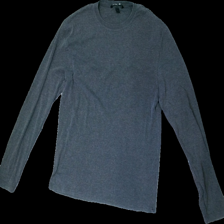
View: front
Type: Top
Category: Men
Brand: Not in the list
Brand text on label: Basic you
Colors: Grey
Material: 60% Cotton 40% Polyester
Cut: Regular, C-collar
Size: S
Price range: <50
Recommended usage: Export
Description: Grey top